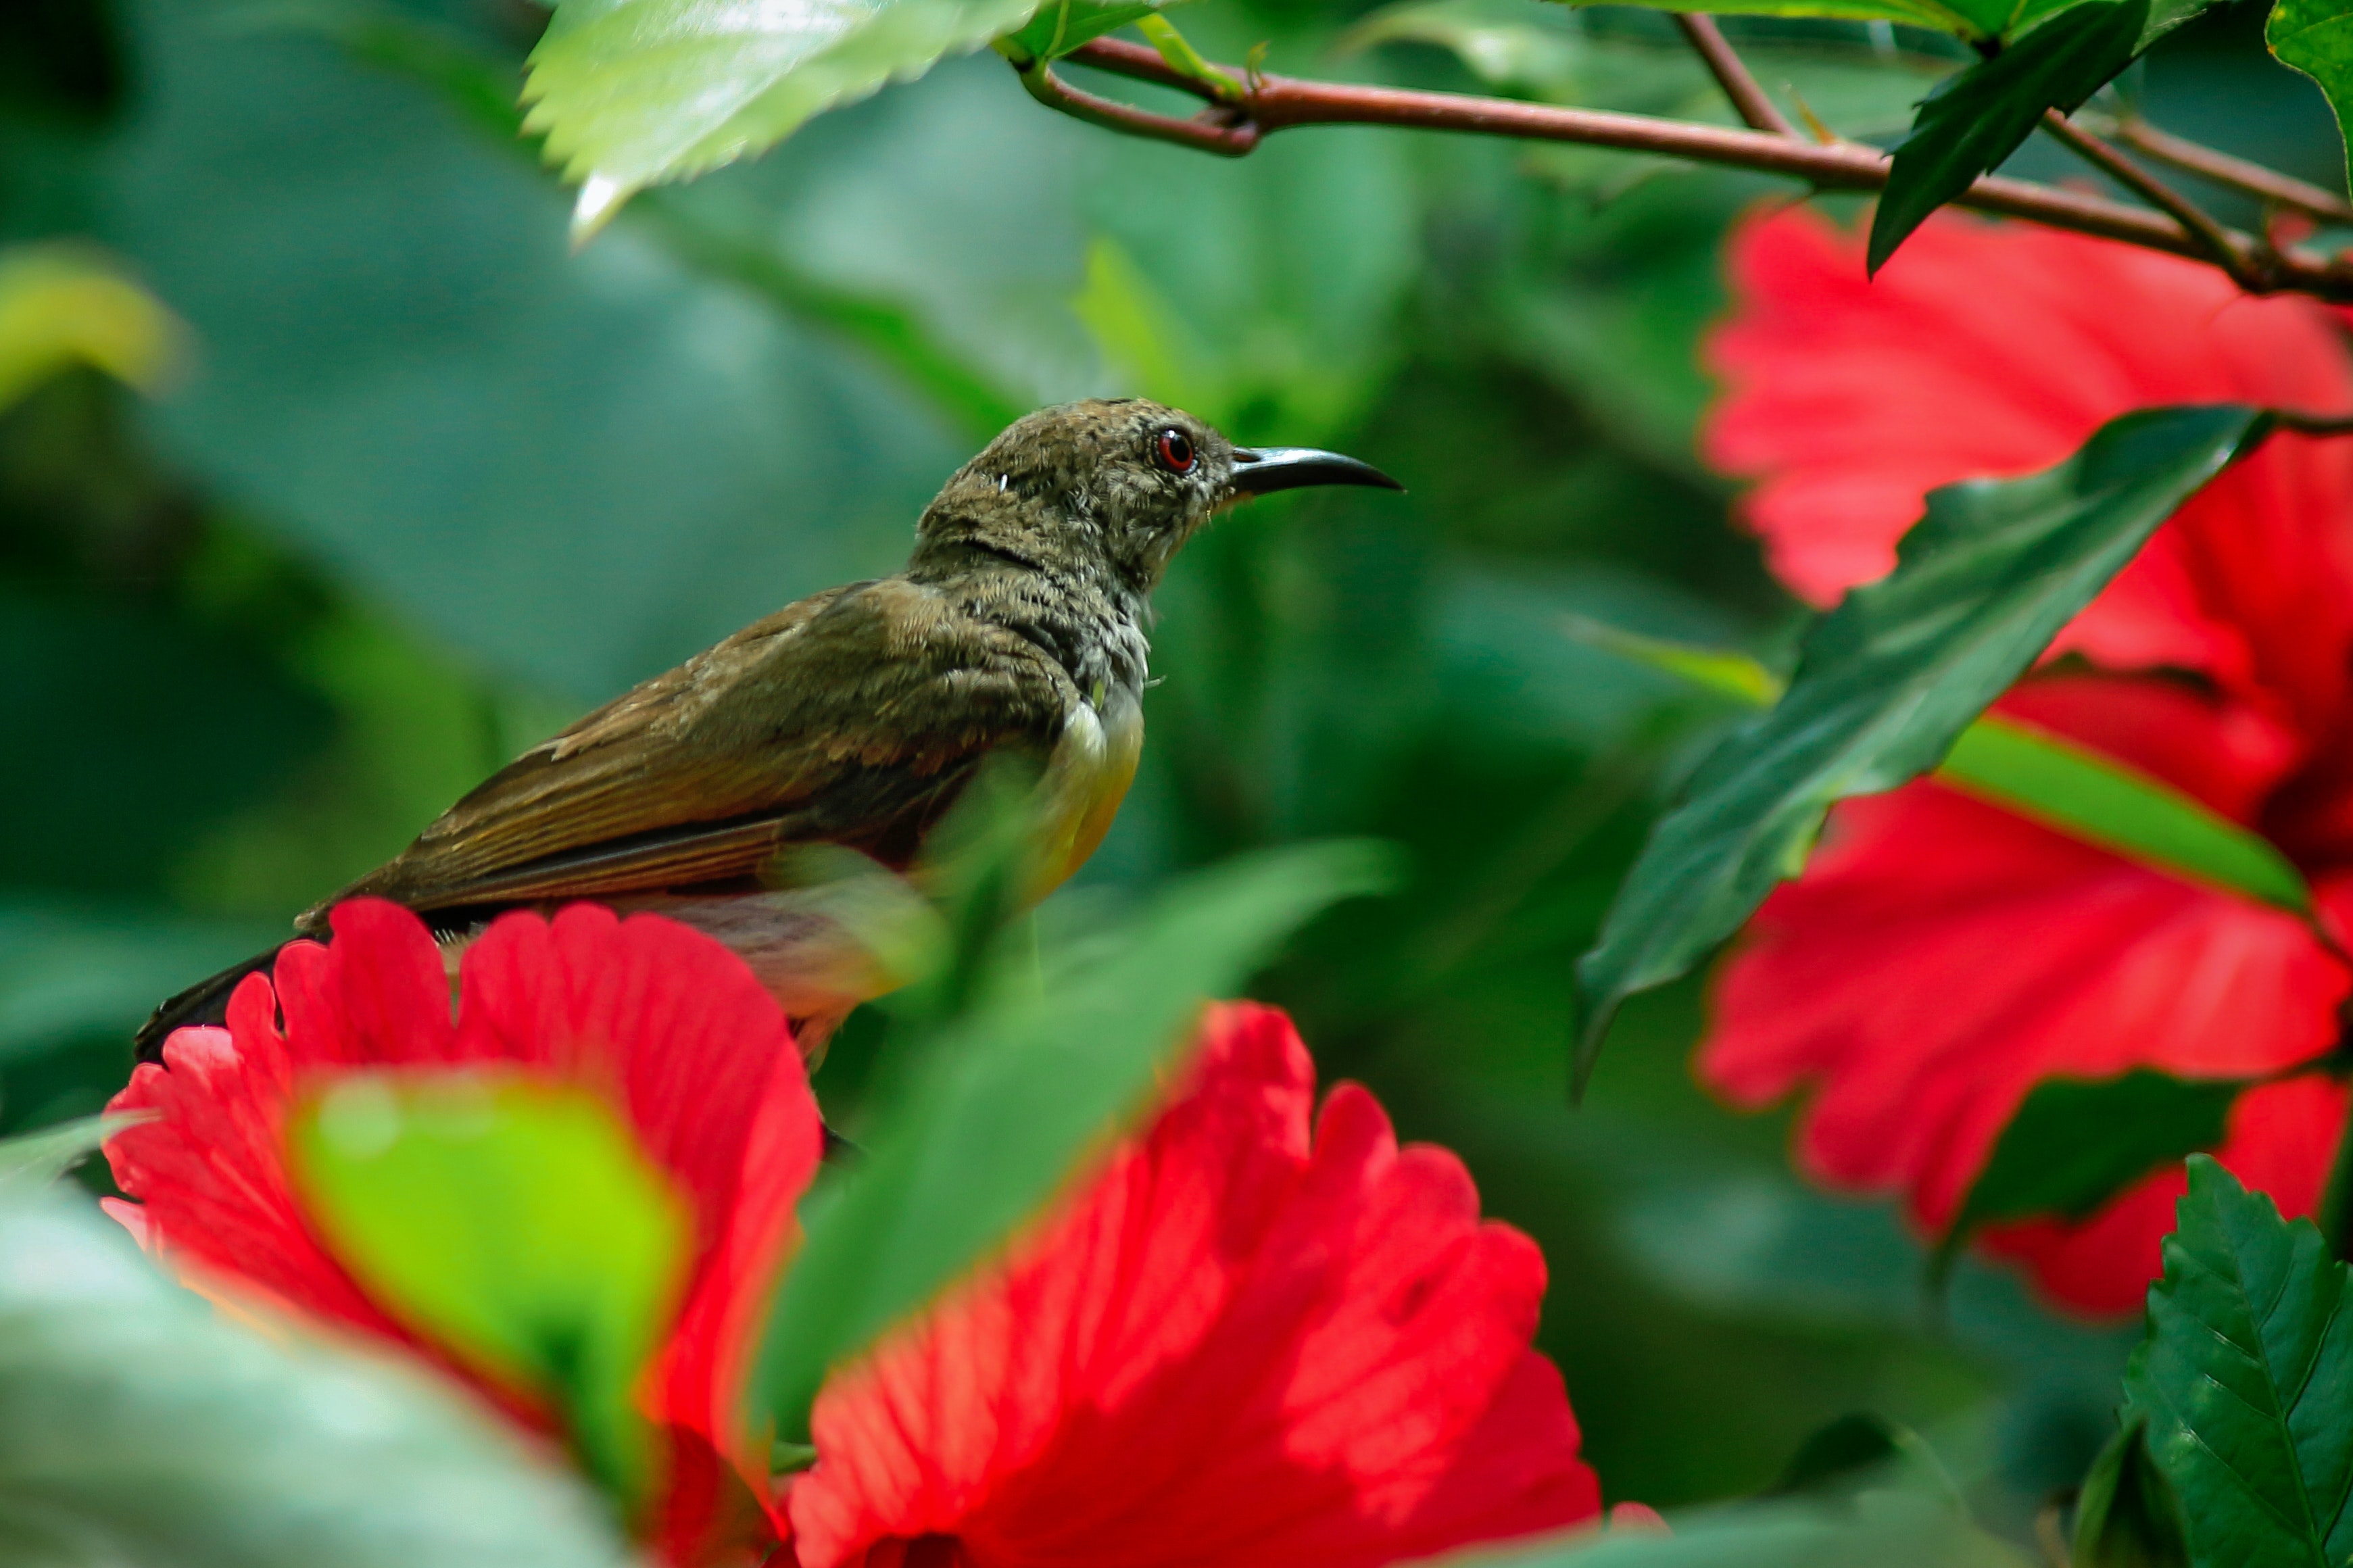
bird, hummingbird, beak, green, flower, plant, leaf, botany, petal, Ruby throated hummingbird, nectar, organism, wildlife, pollinator